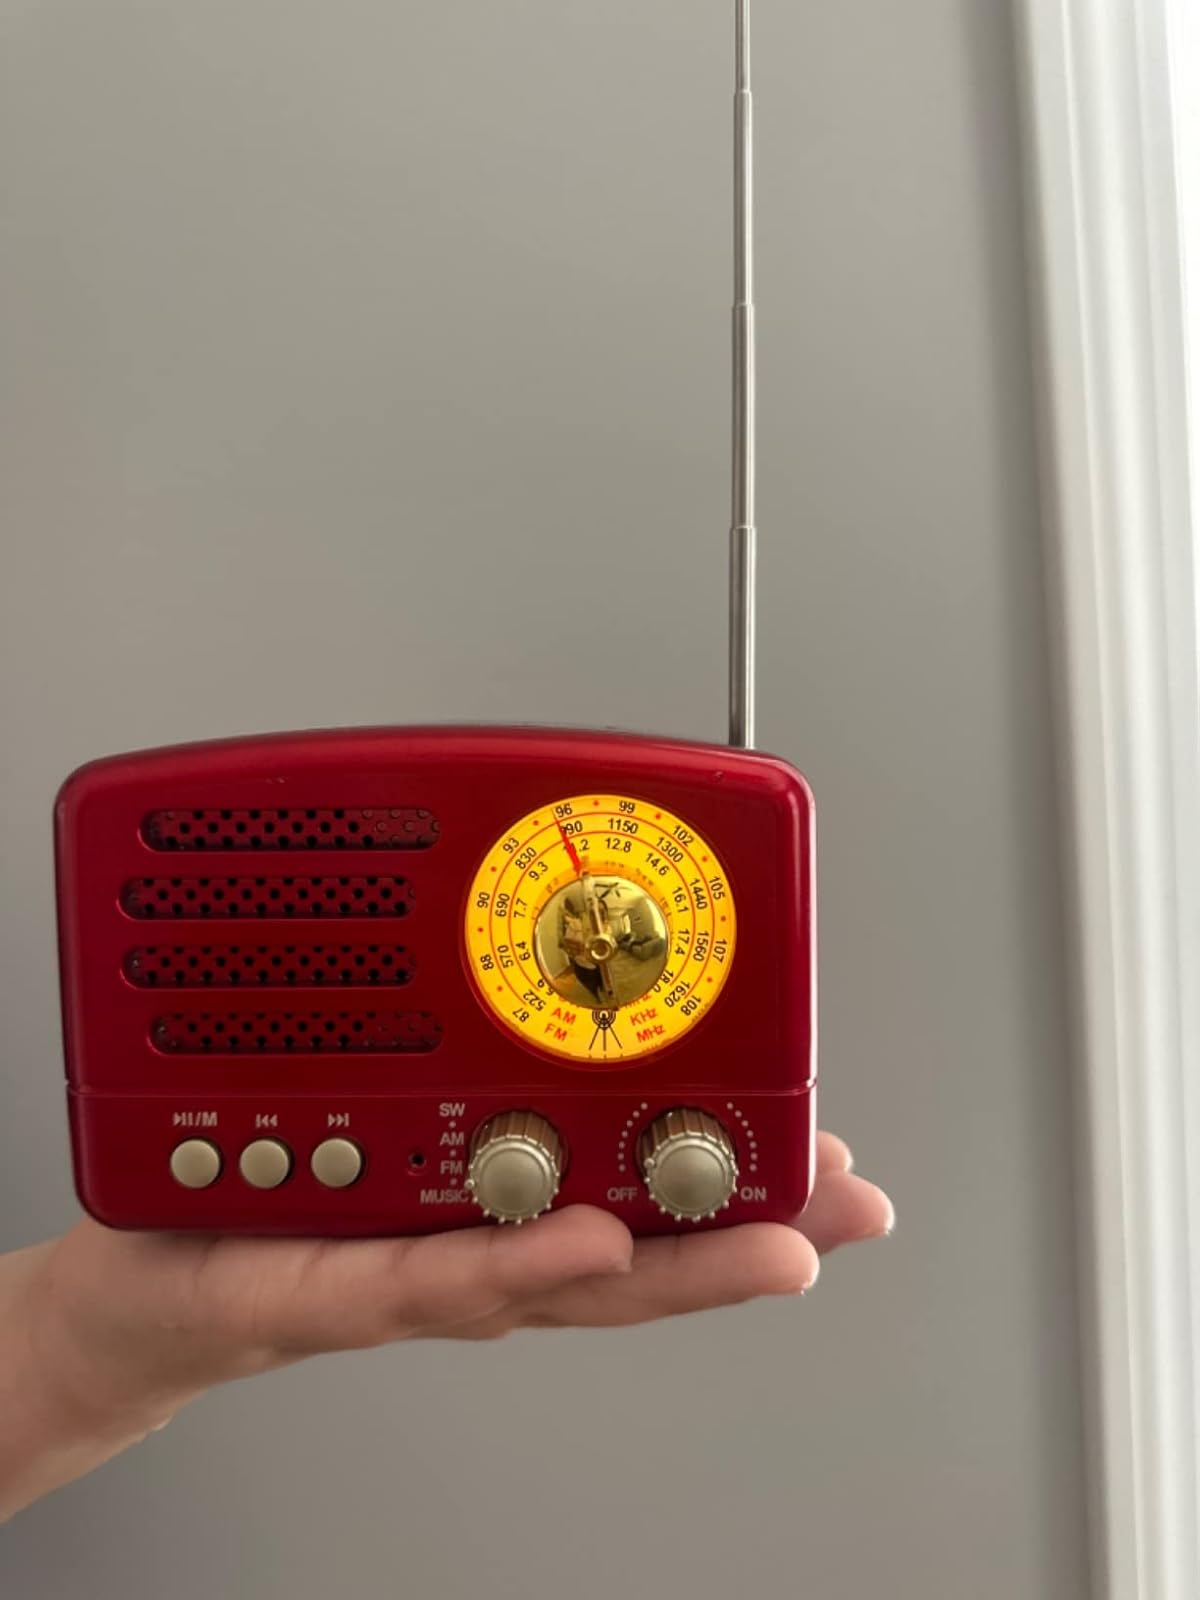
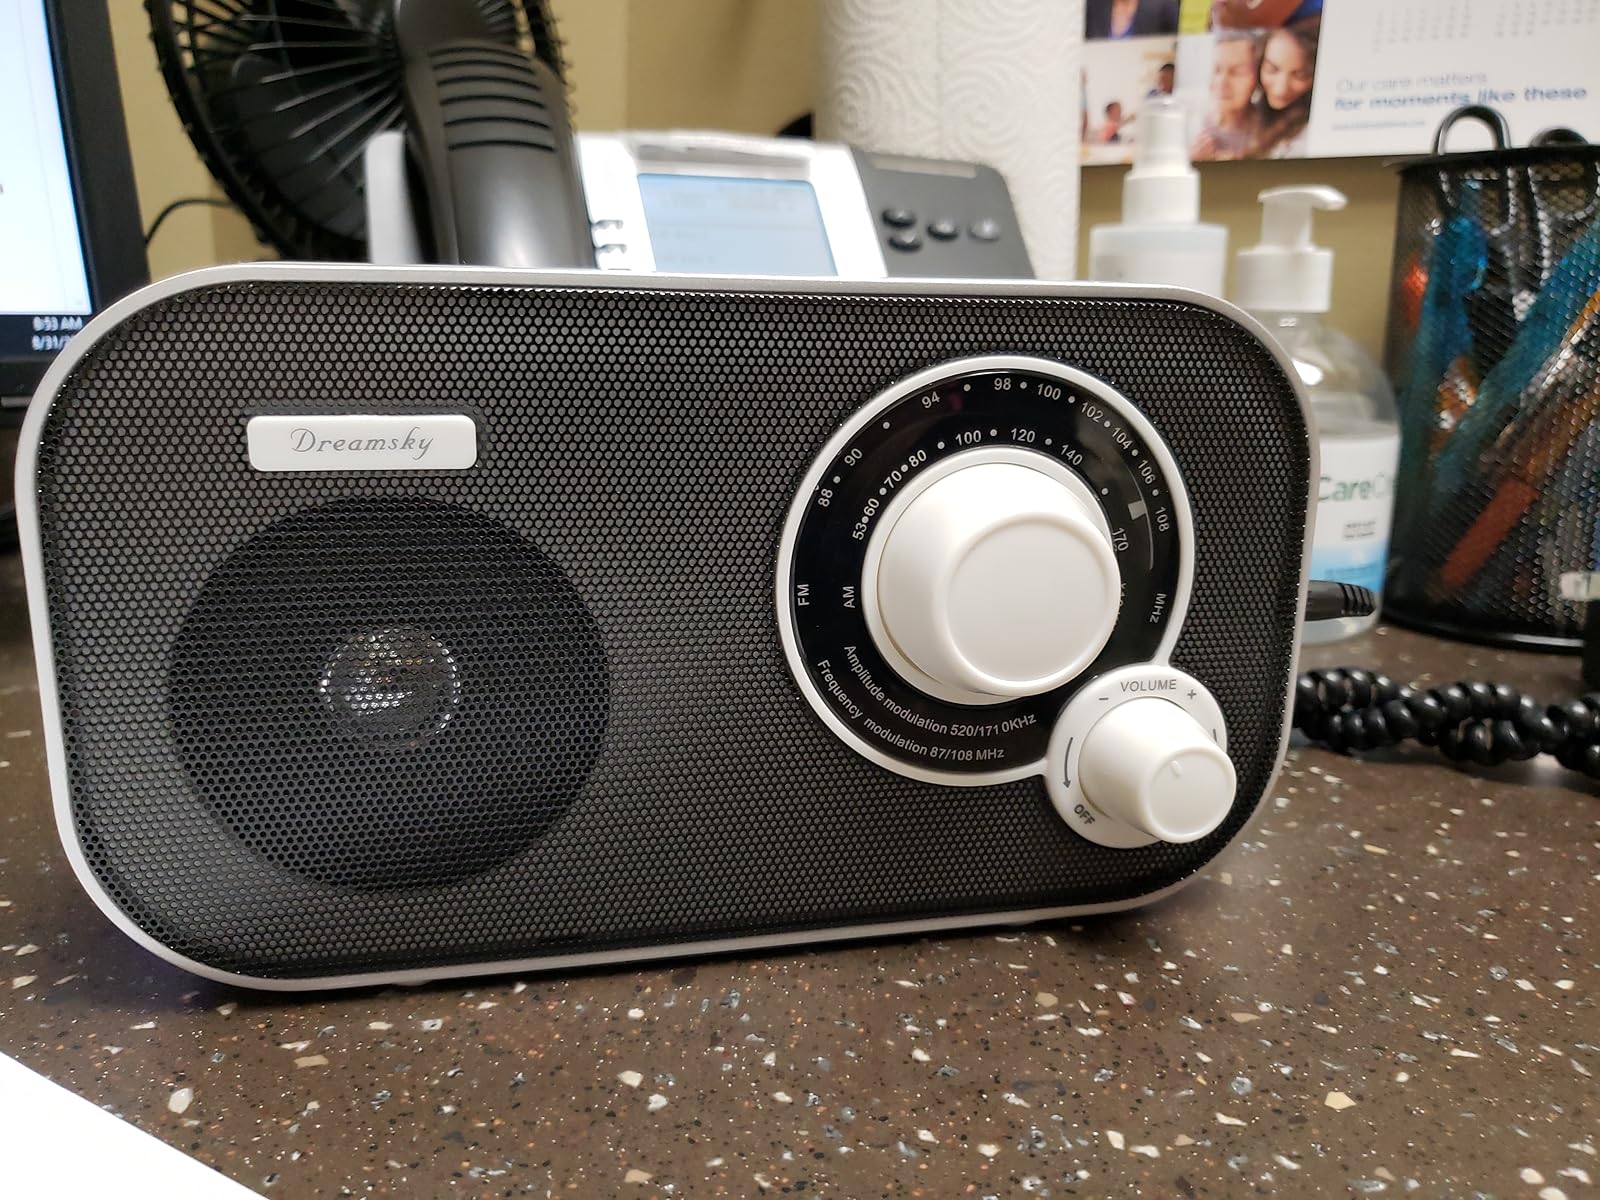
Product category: radio
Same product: no